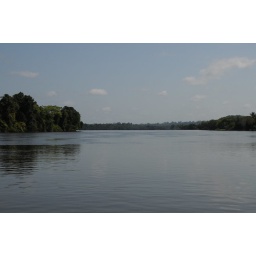
River, forest and sky in Amazonian region